LGBTQ culture in Leeds

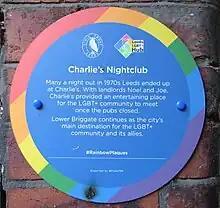
Plaque on Queen's Court

The 1980s saw a proliferation of LGBT-friendly pubs and nightclubs in Leeds, including The Bridge Inn (on Bridge End); Ye Old Red Lion (at the corner of Meadow Lane/Hunslet Road); Charlie's Club and Bananas Bar (in Lambert's Yard/Queens Court); and Rockshots 2 (on Lower Briggate). These were joined in the 1990s by Primo's and Primo's II (New York Street/Back New York Street); Queens Court, which replaced Charlie's Club; Bar Fibre (Lower Briggate); and Blayd's Bar (in Blayds Yard), which was popular with lesbians.